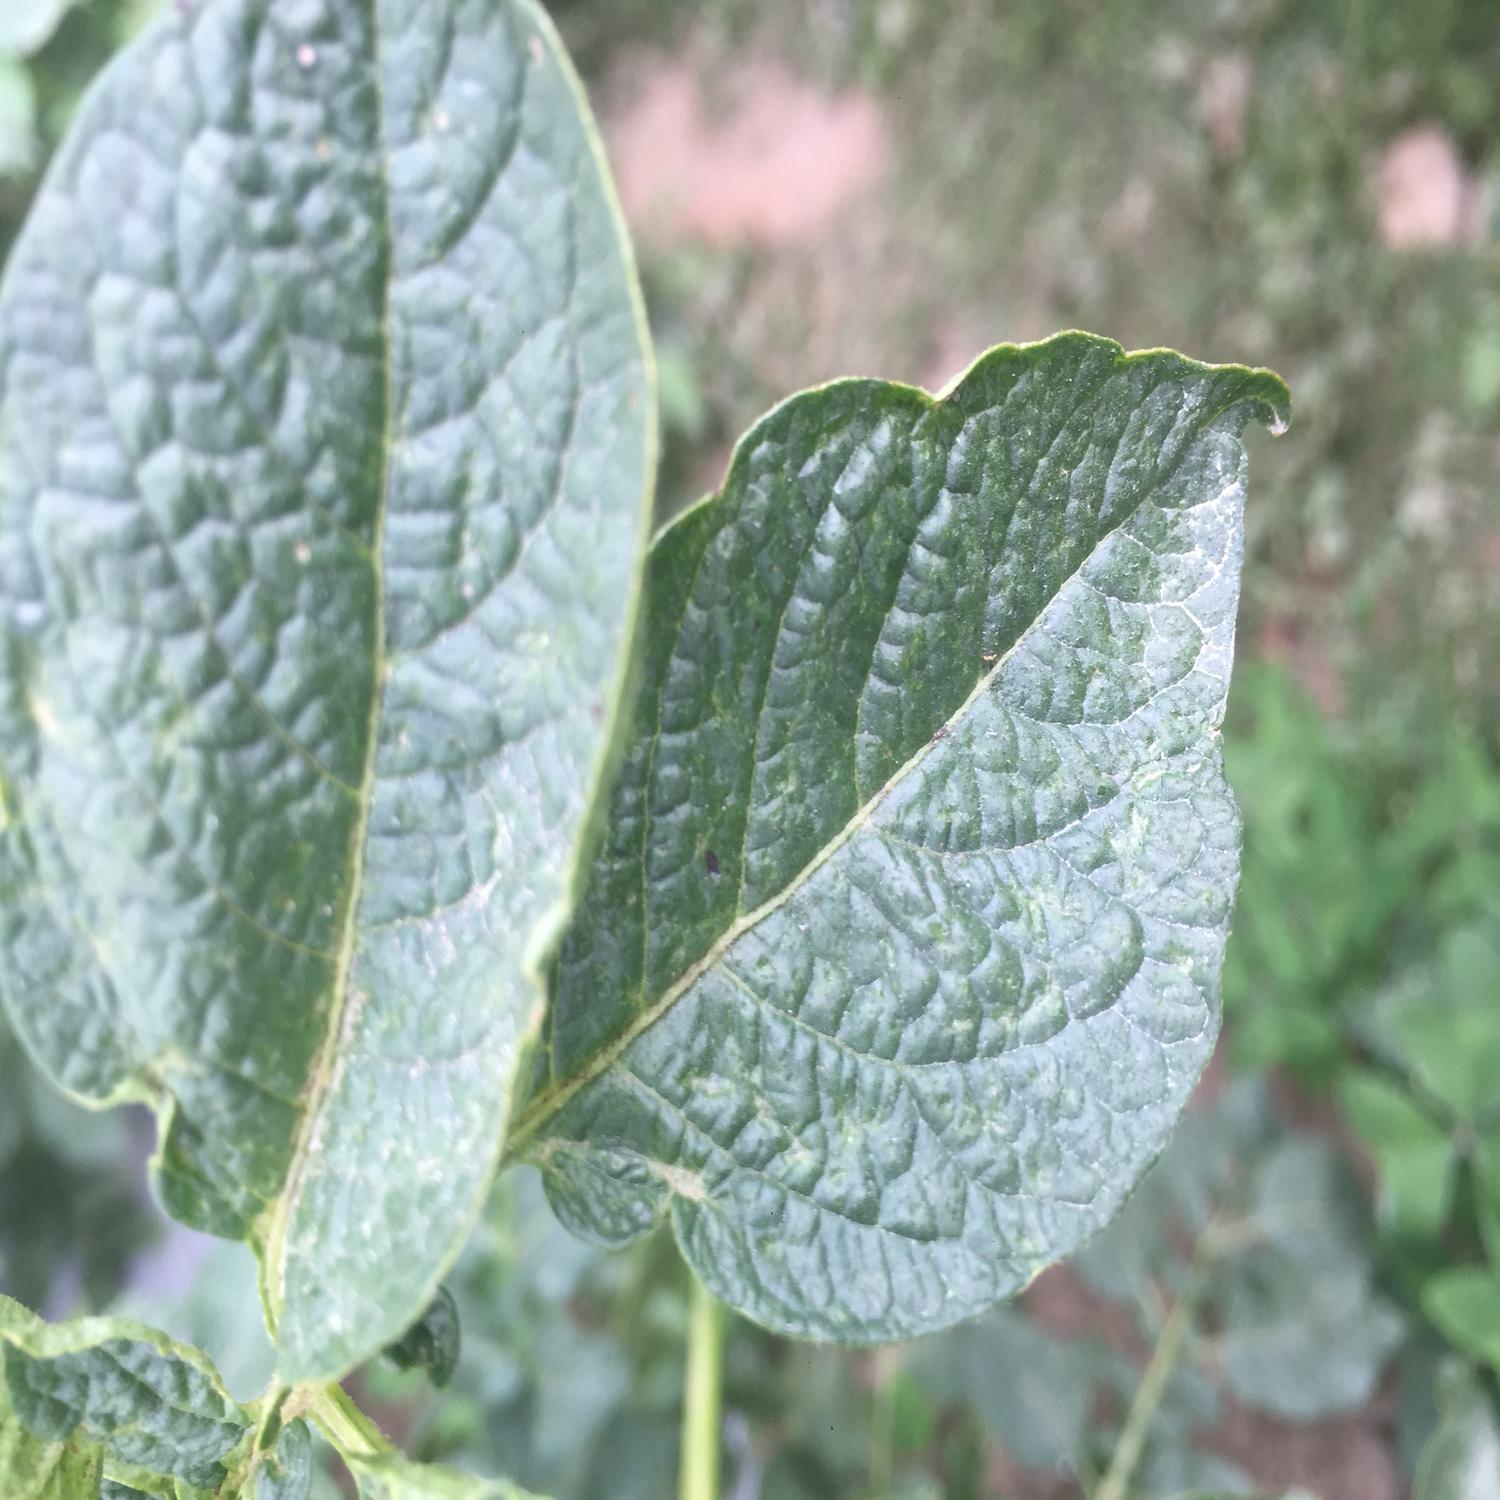
Etiqueta: Virus